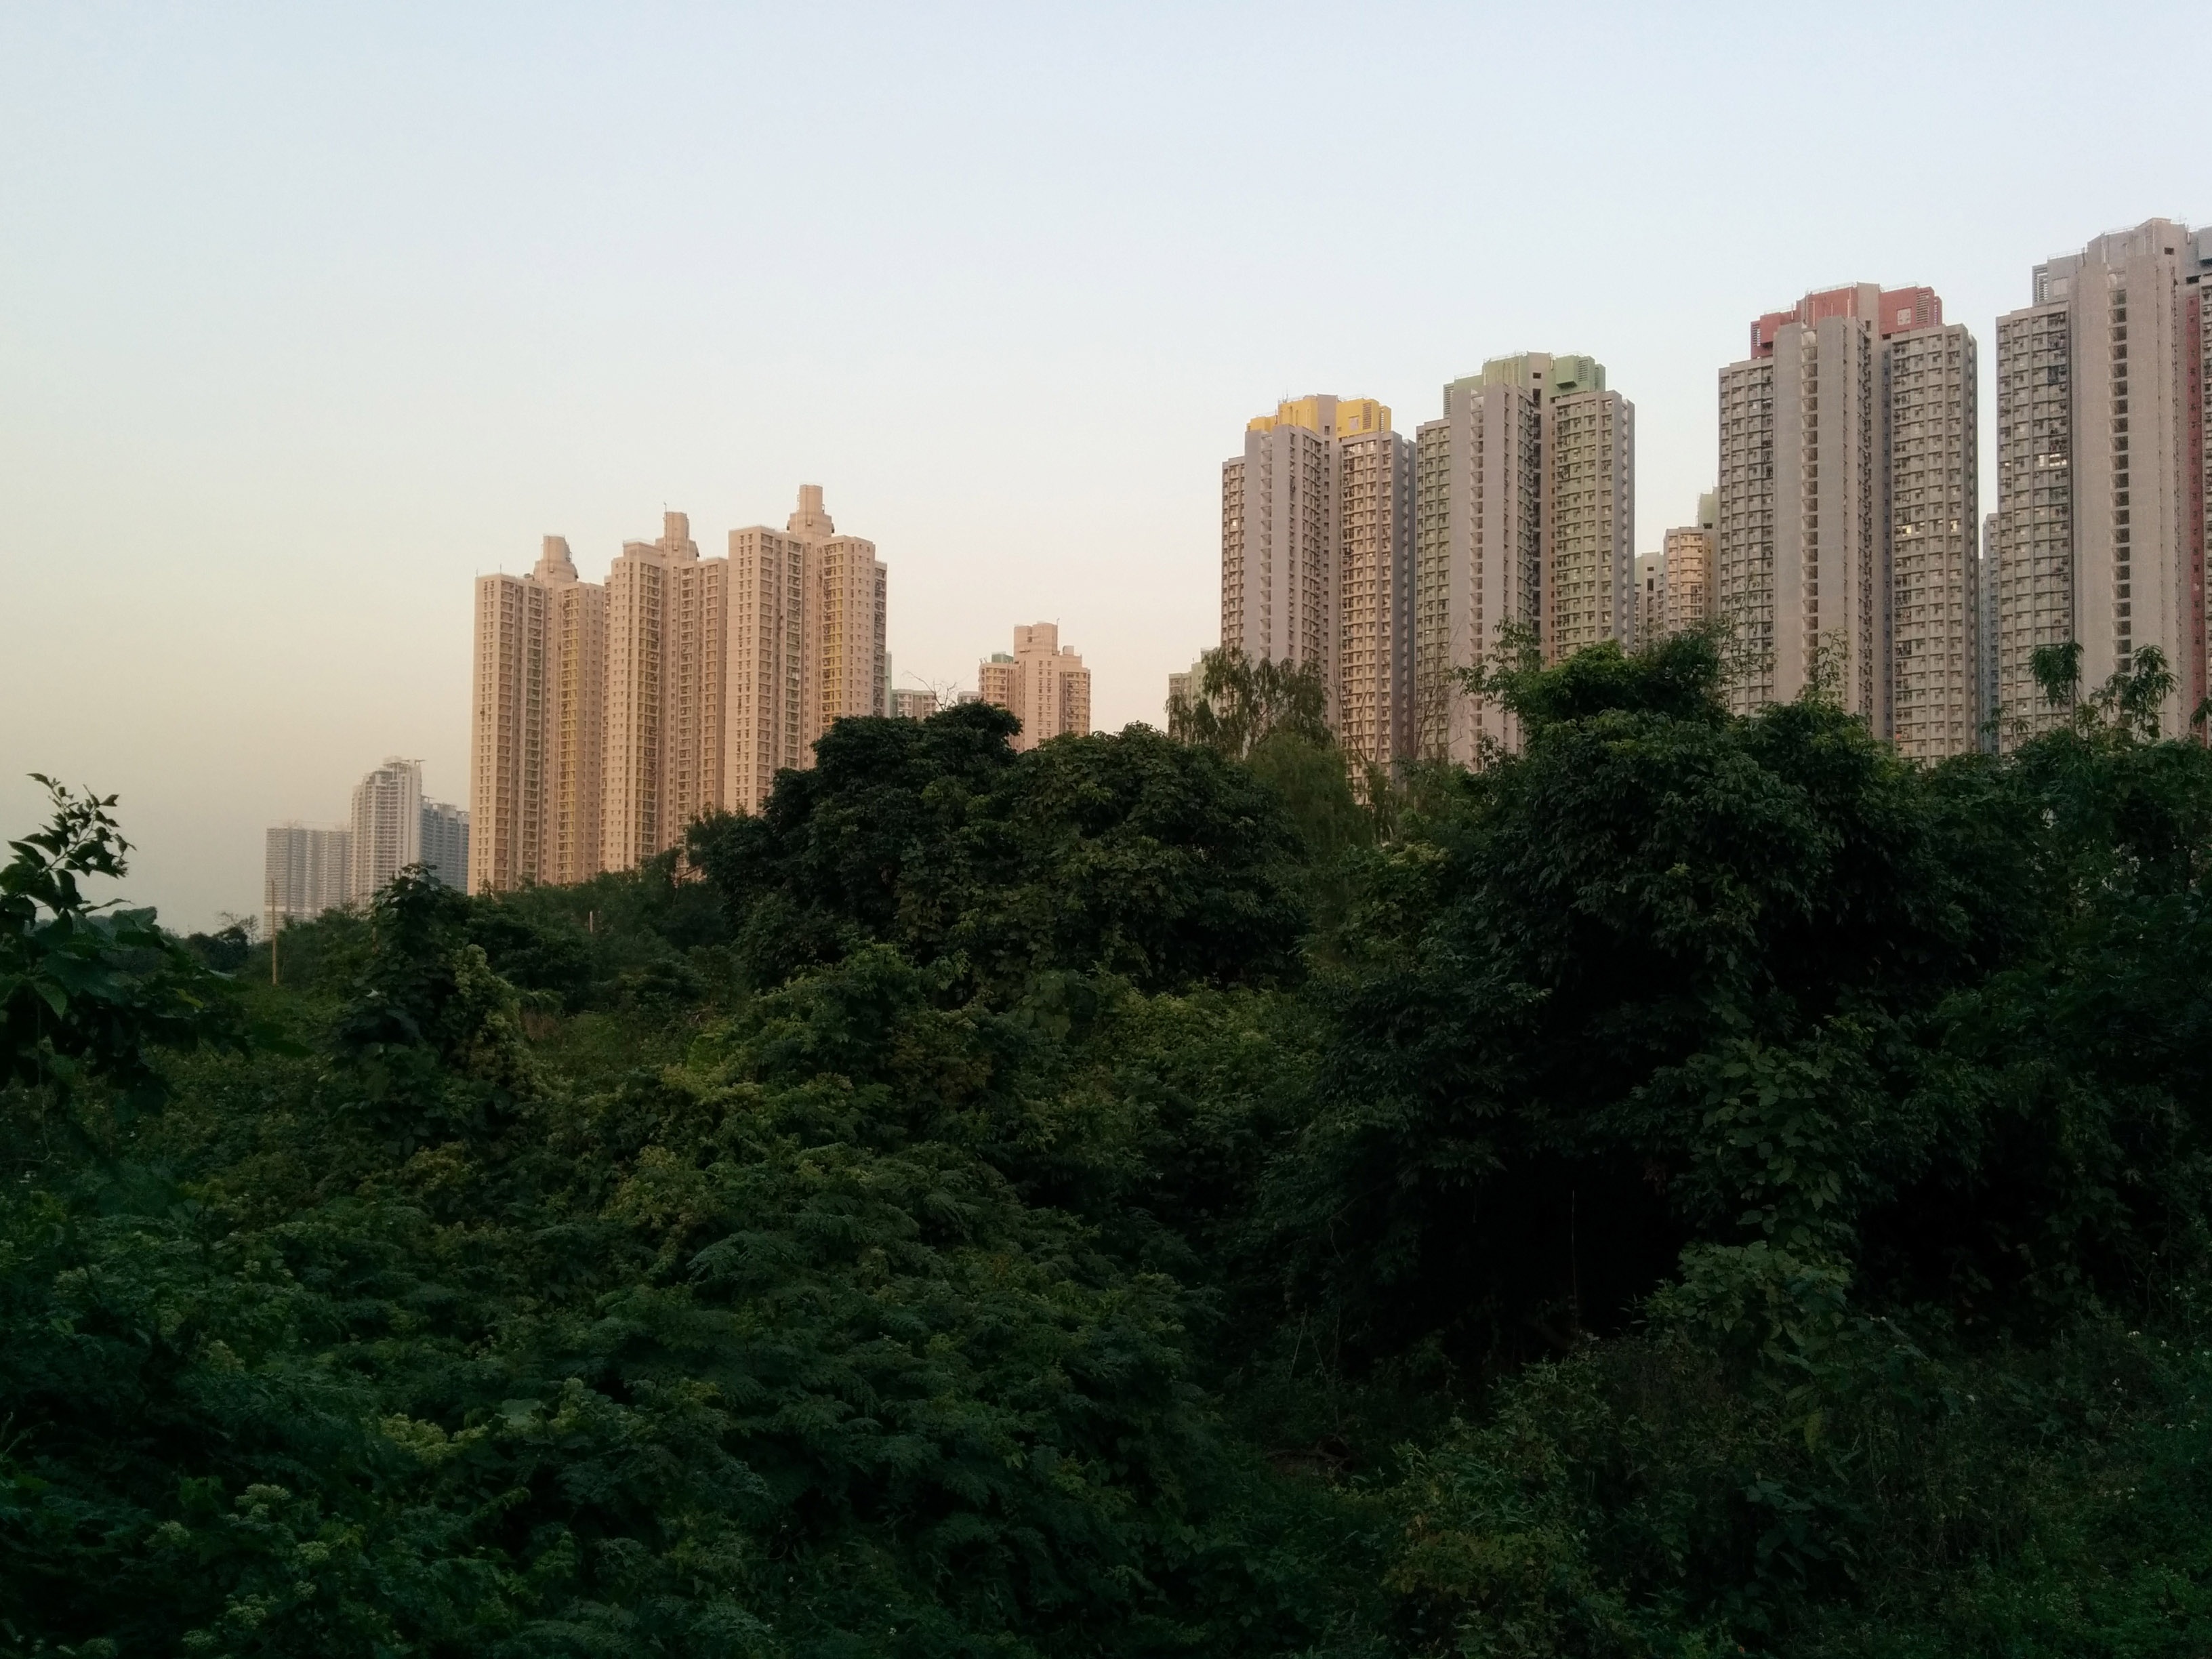
tree, horizon, skyline, city, skyscraper, cityscape, downtown, park, landmark, modern, tower block, hong kong, skyscrapers, rainforest, ecosystem, city park, biome, urban area, atmospheric phenomenon, human settlement, metropolitan area